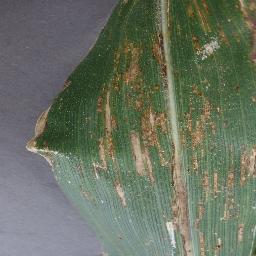
Label: Corn___Cercospora_leaf_spot Gray_leaf_spot